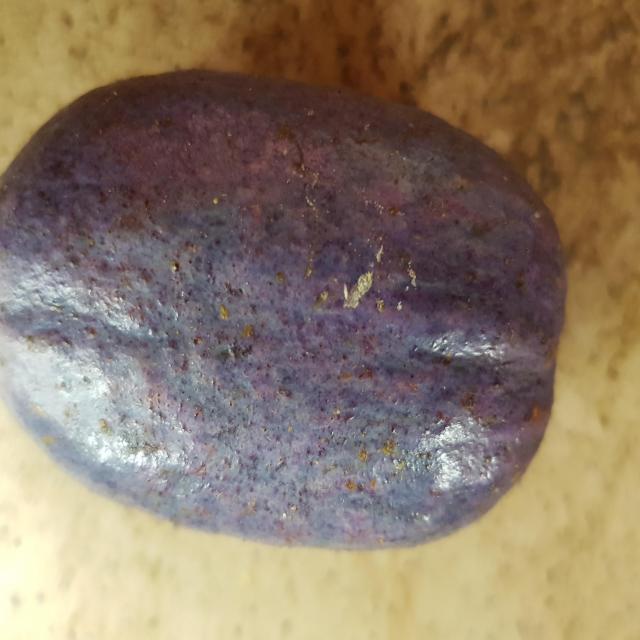
Plum grade: unaffected